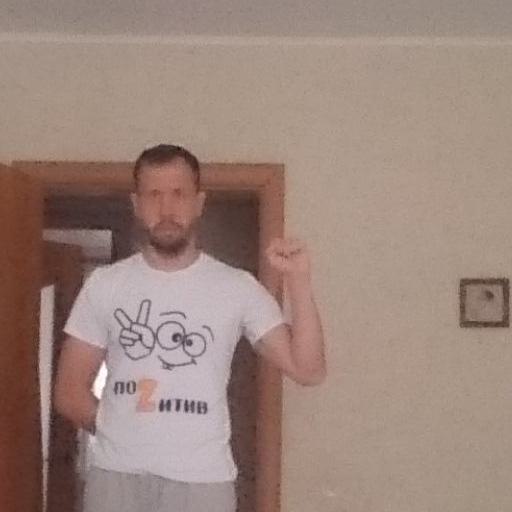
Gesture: fist